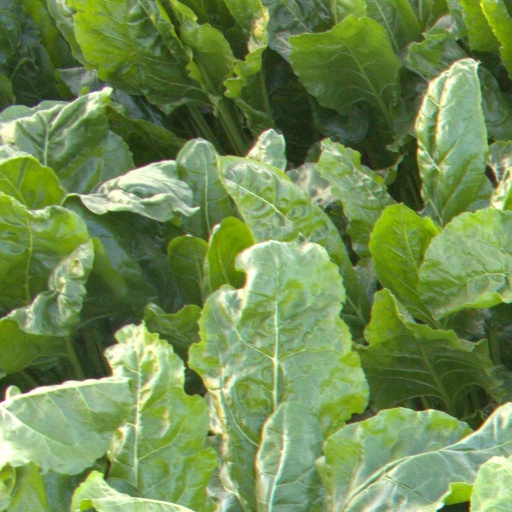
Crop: sugar beet